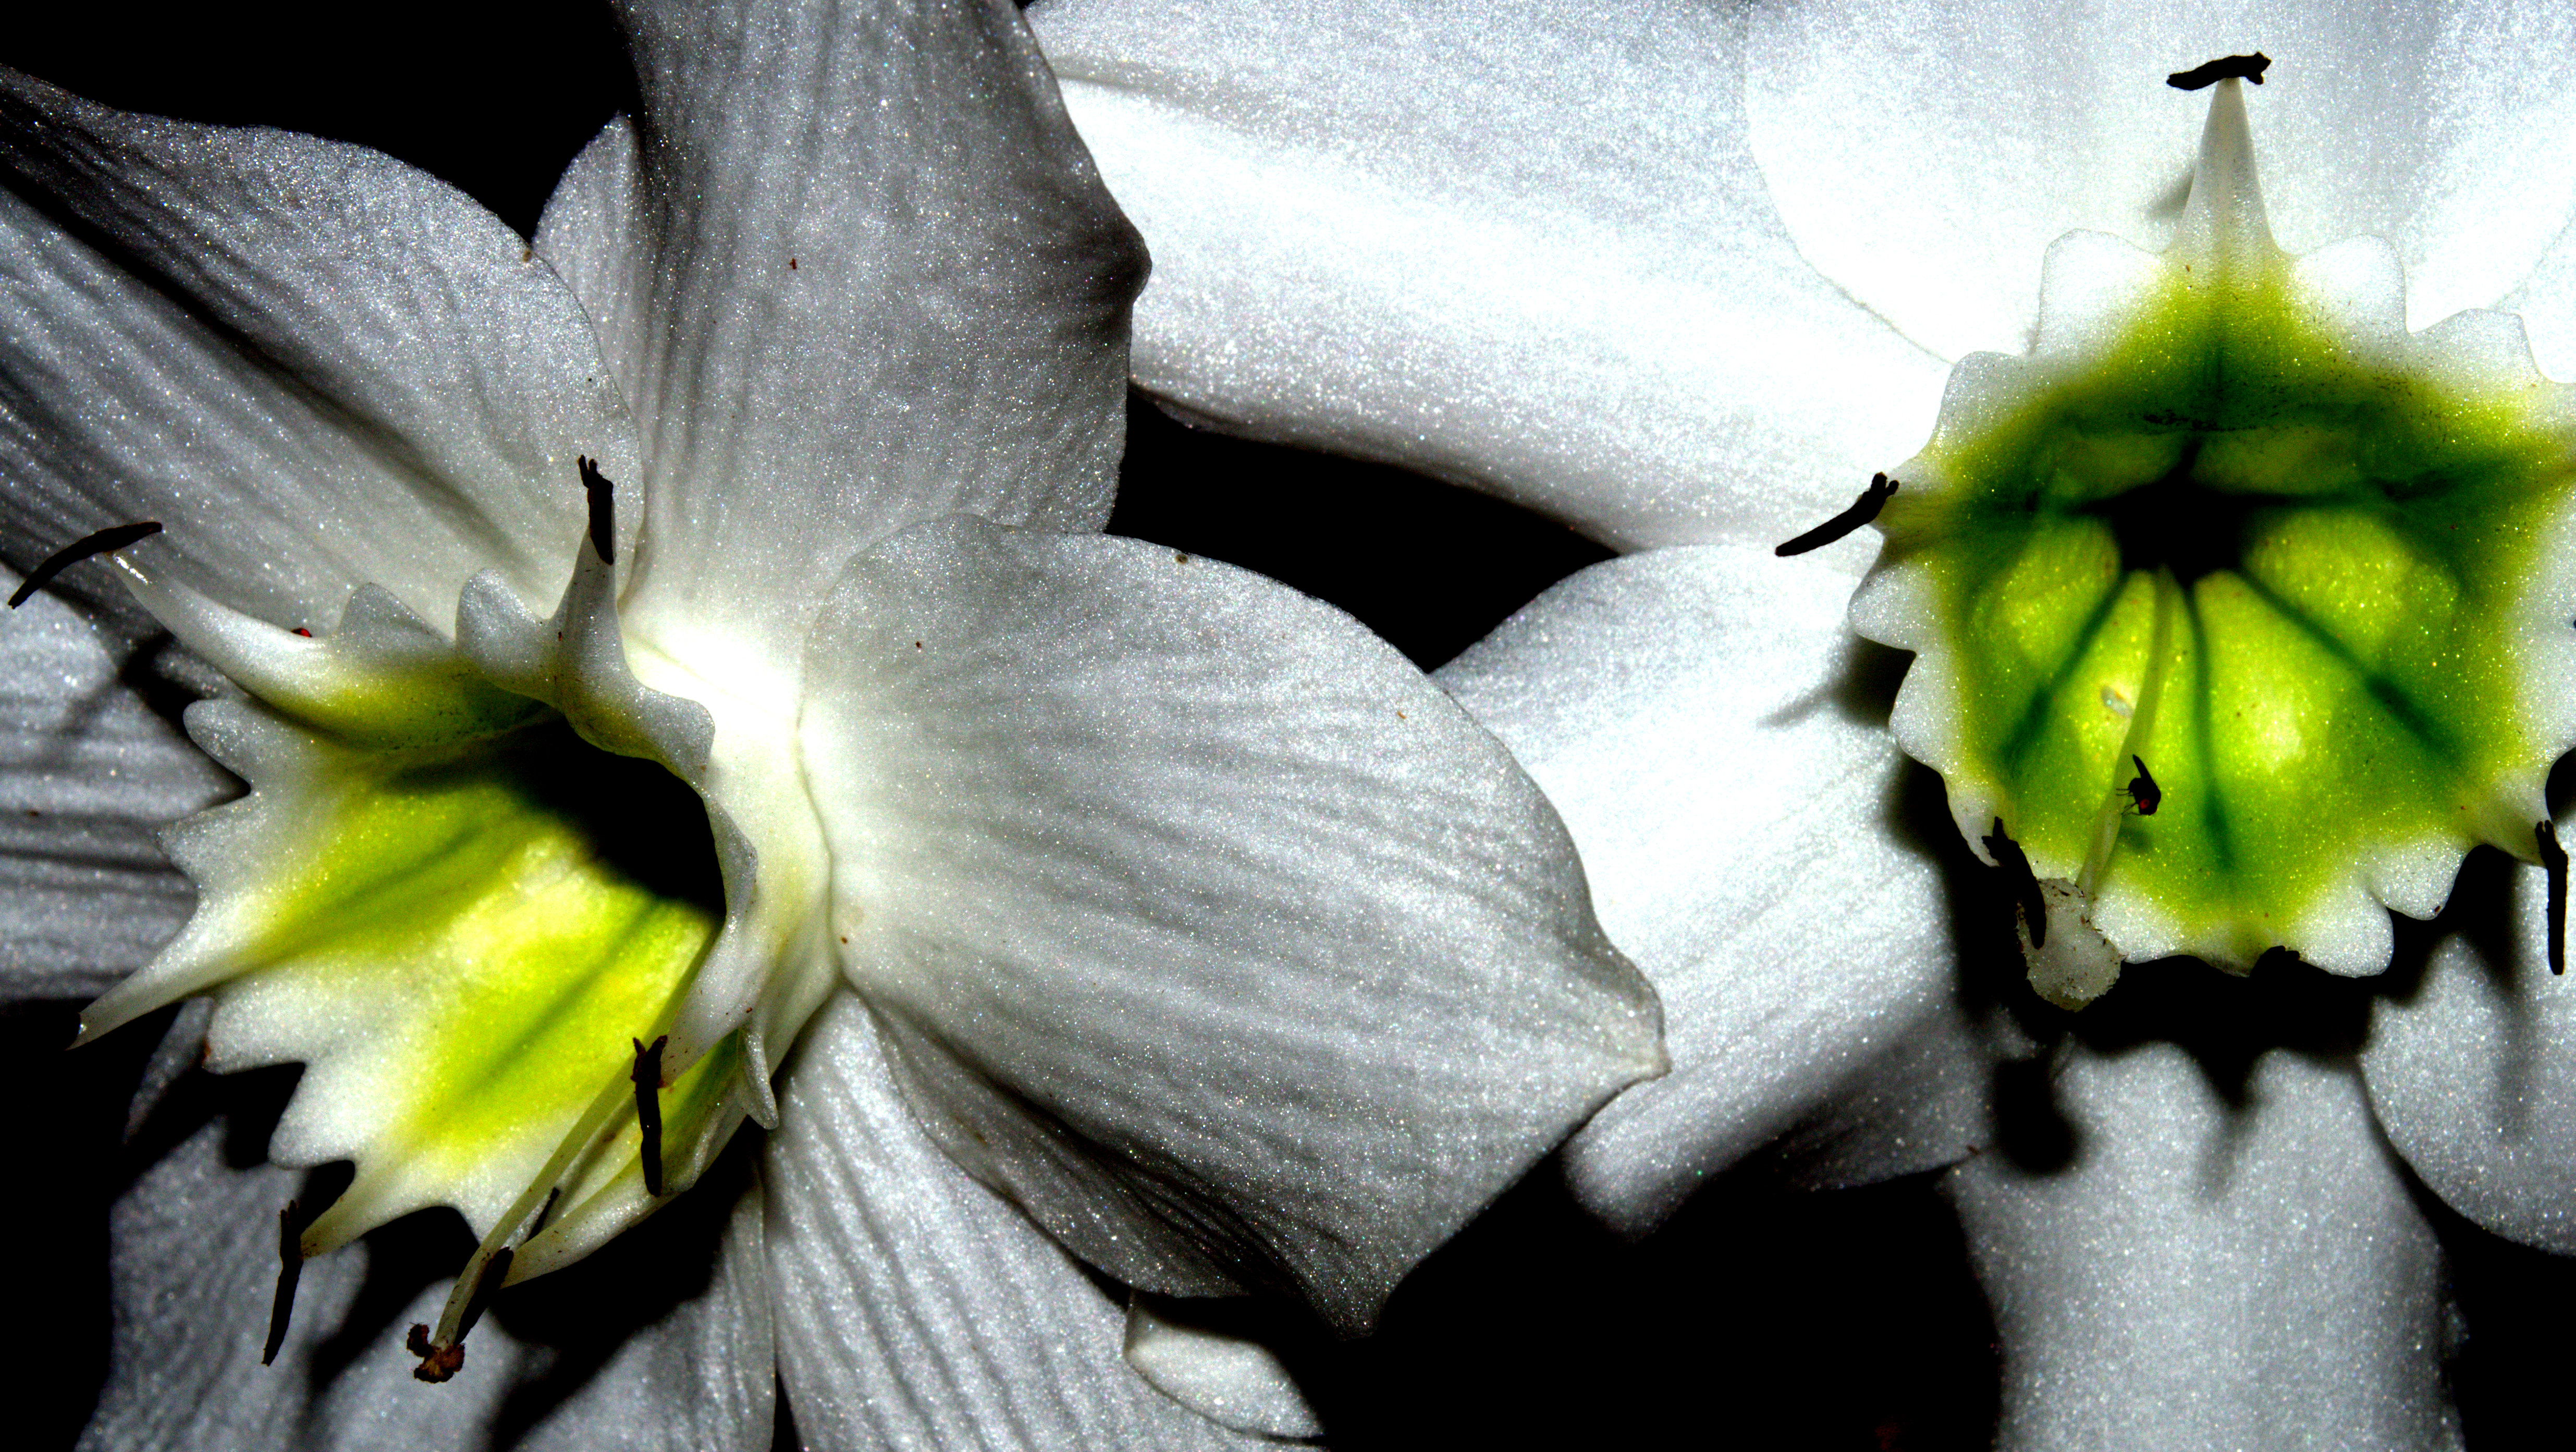
plant, photography, leaf, flower, petal, green, produce, macro, botany, yellow, flora, close up, flor, plantas, argentina, misiones, macro photography, flowering plant, plant stem, land plant